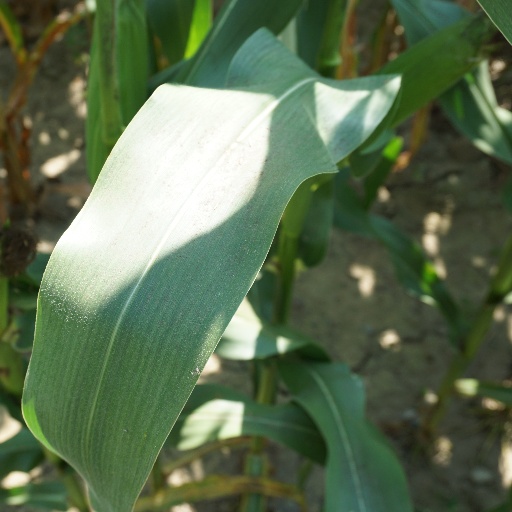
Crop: maize; corn